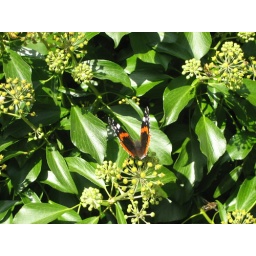
There are loads of bees, wasps, and butterflies on the tree in the garden at the moment.